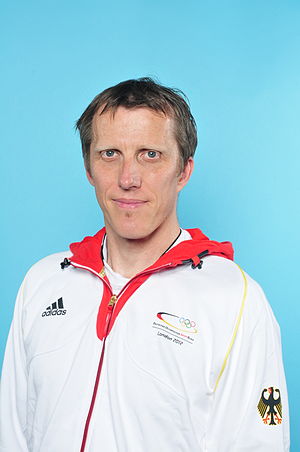
Jörg Roßkopf
Roßkopf under en Sommer-OL 2012
Jörg Roßkopf er en tidligere tysk bordtennisspiller.